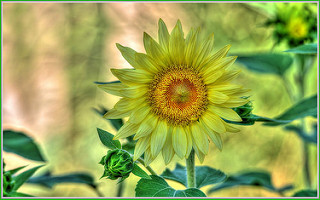
Flower: sunflower